LA 92 (film)

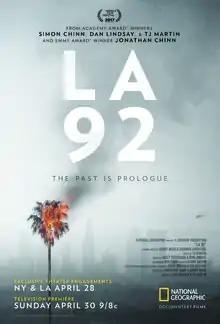
Theatrical and TV release poster

LA 92 is a 2017 American documentary film about the 1992 Los Angeles riots, directed by Daniel Lindsay and T. J. Martin. It premiered at the Tribeca Film Festival on April 21, 2017, opened in theaters on April 28, 2017 and aired on National Geographic Channel on April 30, 2017.